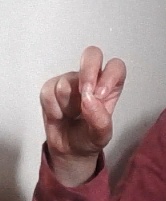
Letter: gaaf